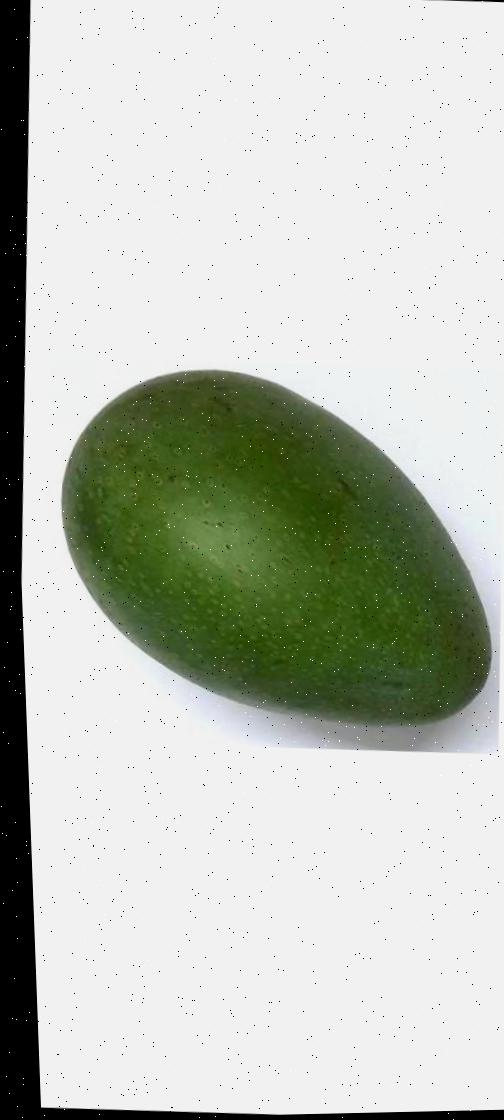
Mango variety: Ashshina Zhinuk